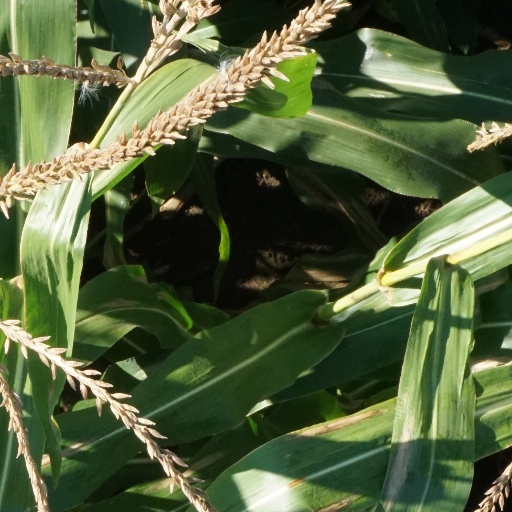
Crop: maize; corn